Leonhard Ragaz

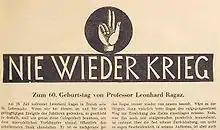
Special issue for Leonhard Rahaz 60 years, Zürich 1928

Born to a farmer family in Tamins, Grisons, on 28 July 1868, Ragaz studied theology in Basel, Jena, and Berlin. In 1890, he was elected as minister in Flerden, Heinzenberg. In 1893, he moved to Chur, working as a teacher of language and religion, and from 1895 to 1902 as municipal minister. In 1902, Ragaz was elected as minister at the Basel Minster.